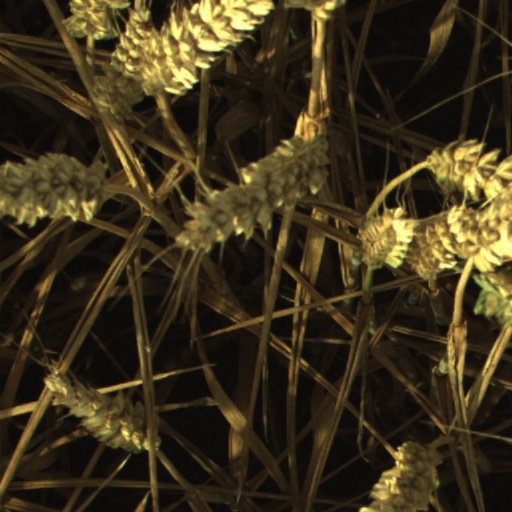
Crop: wheat